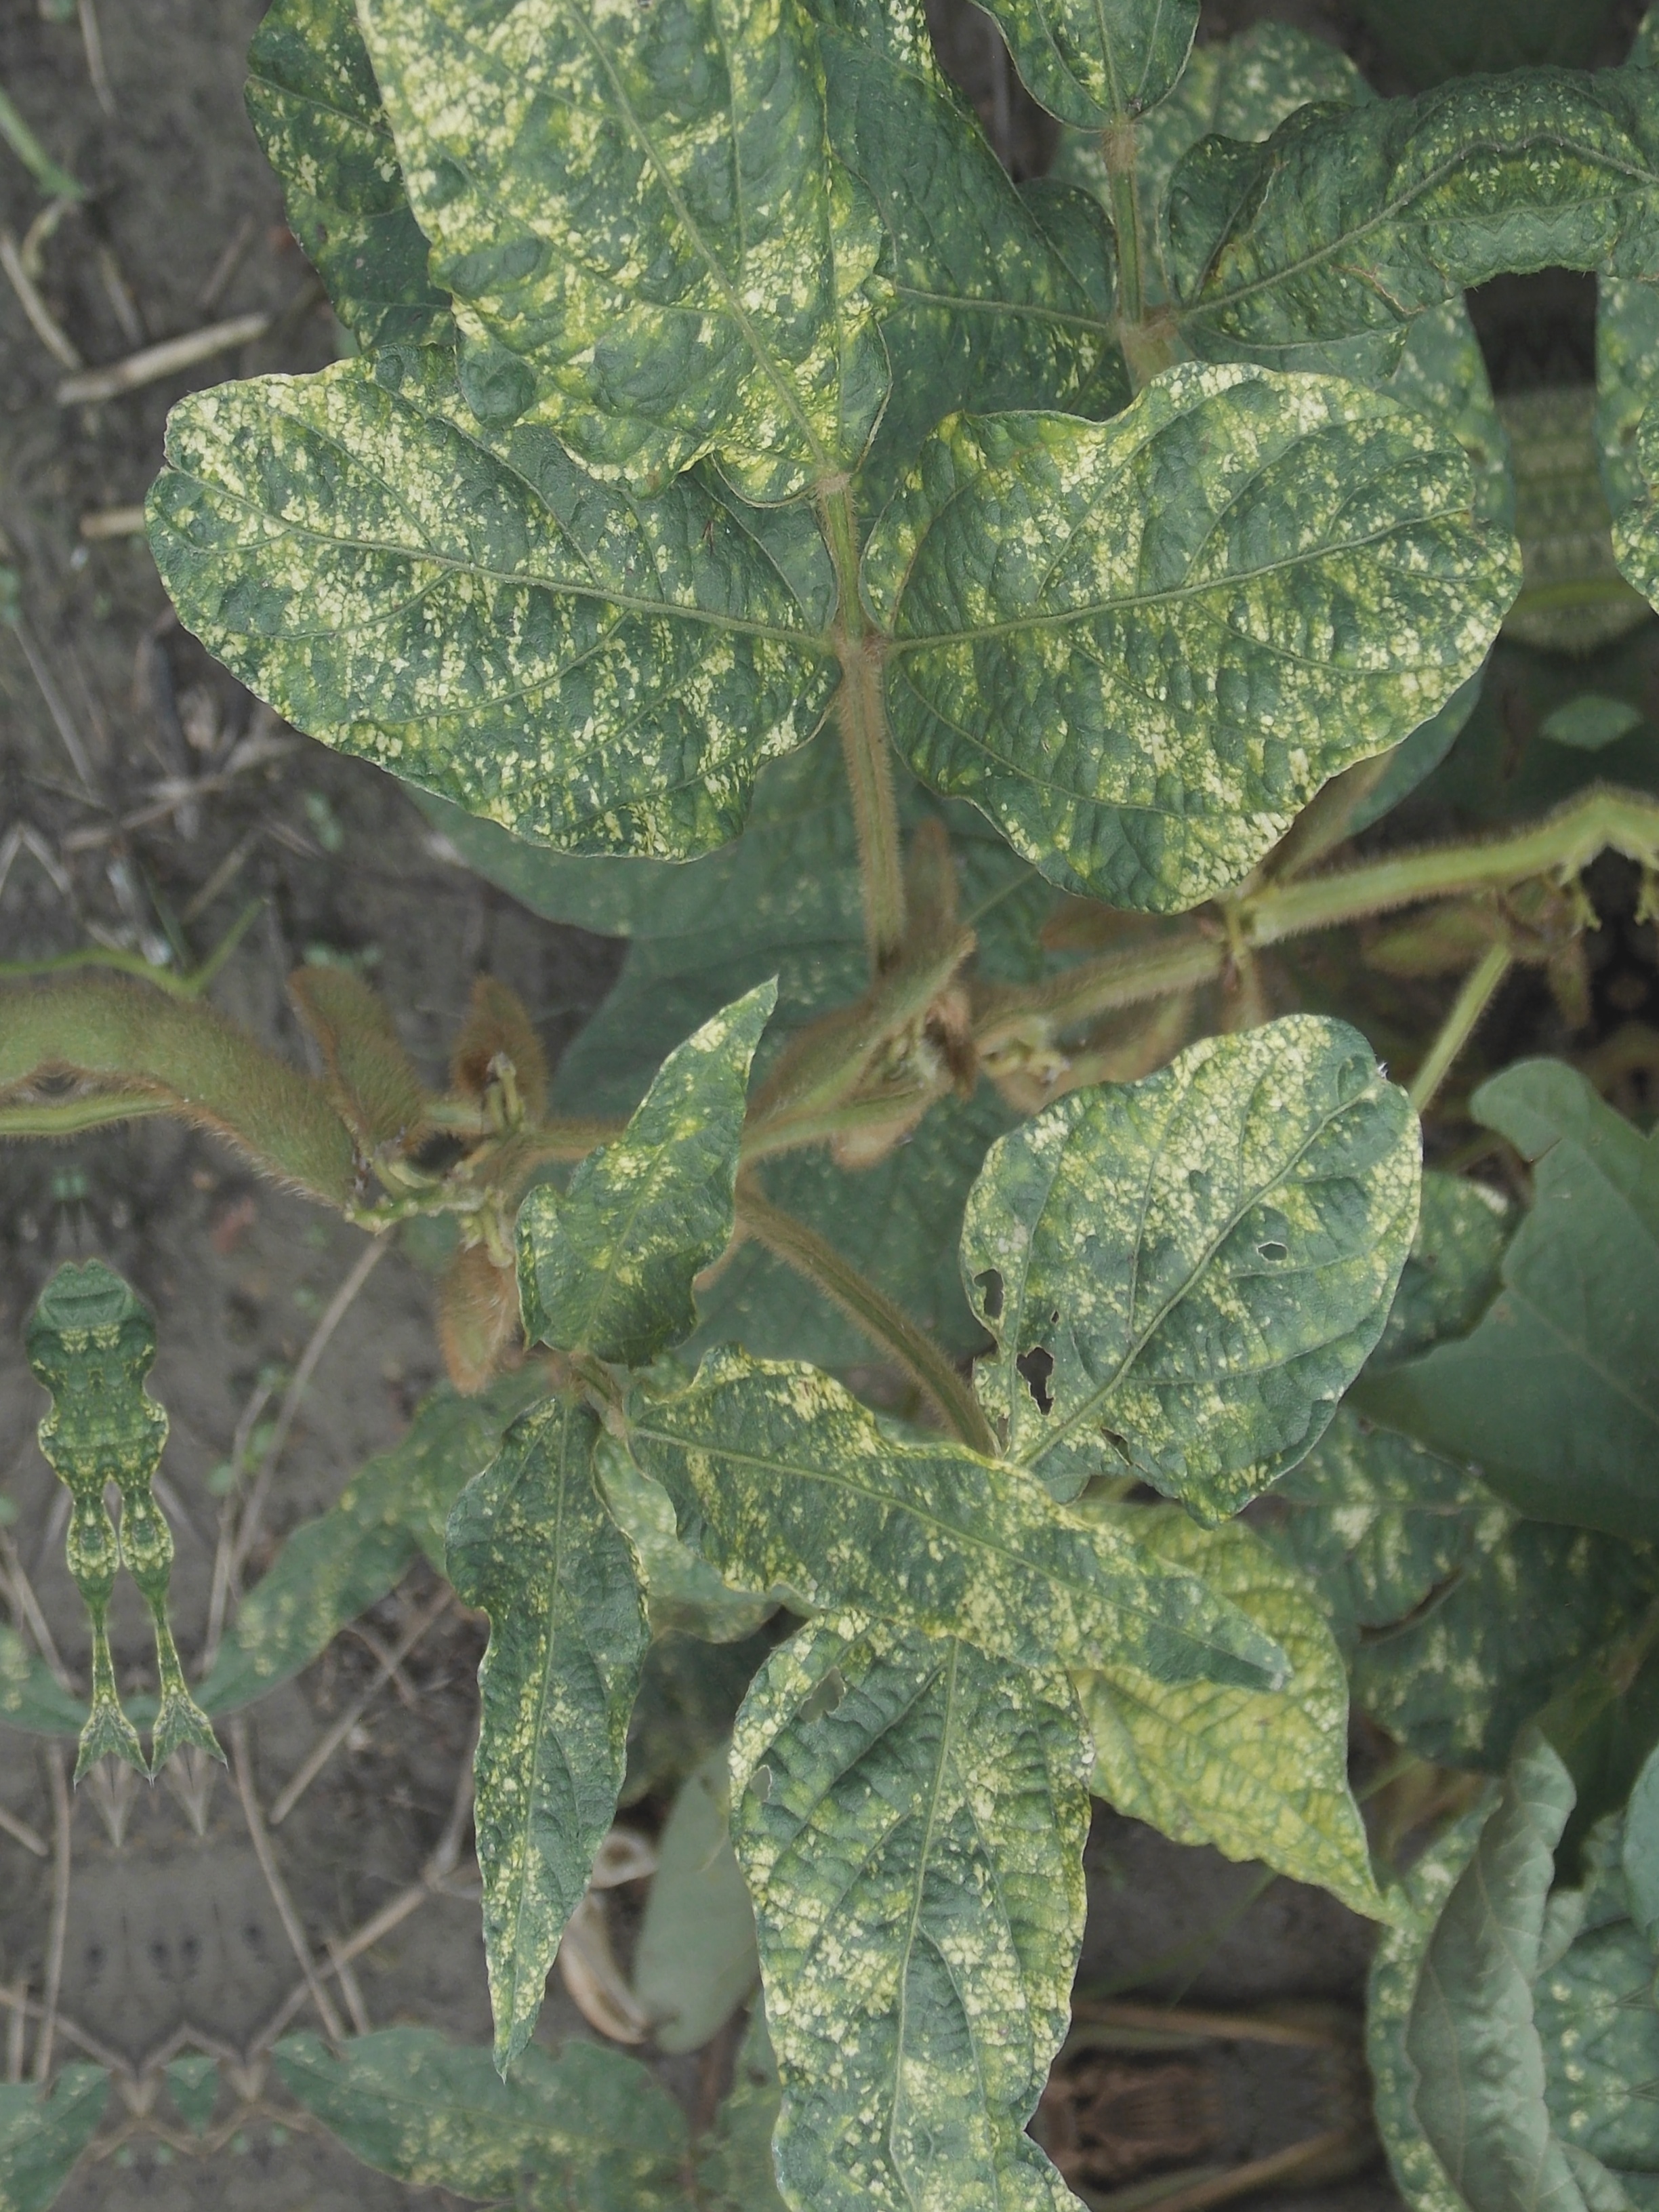
Label: Disease